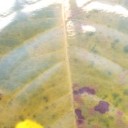
Label: Cerscospora